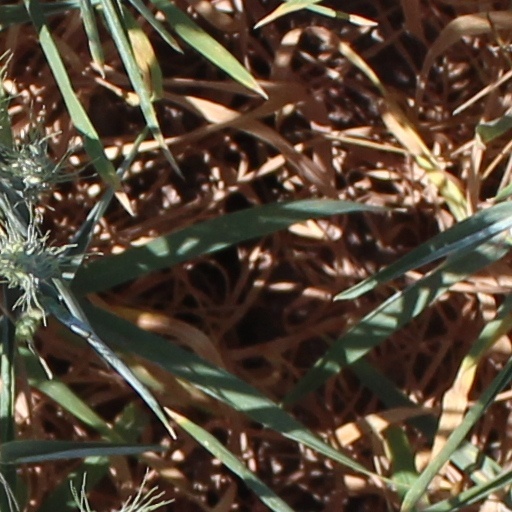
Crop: wheat